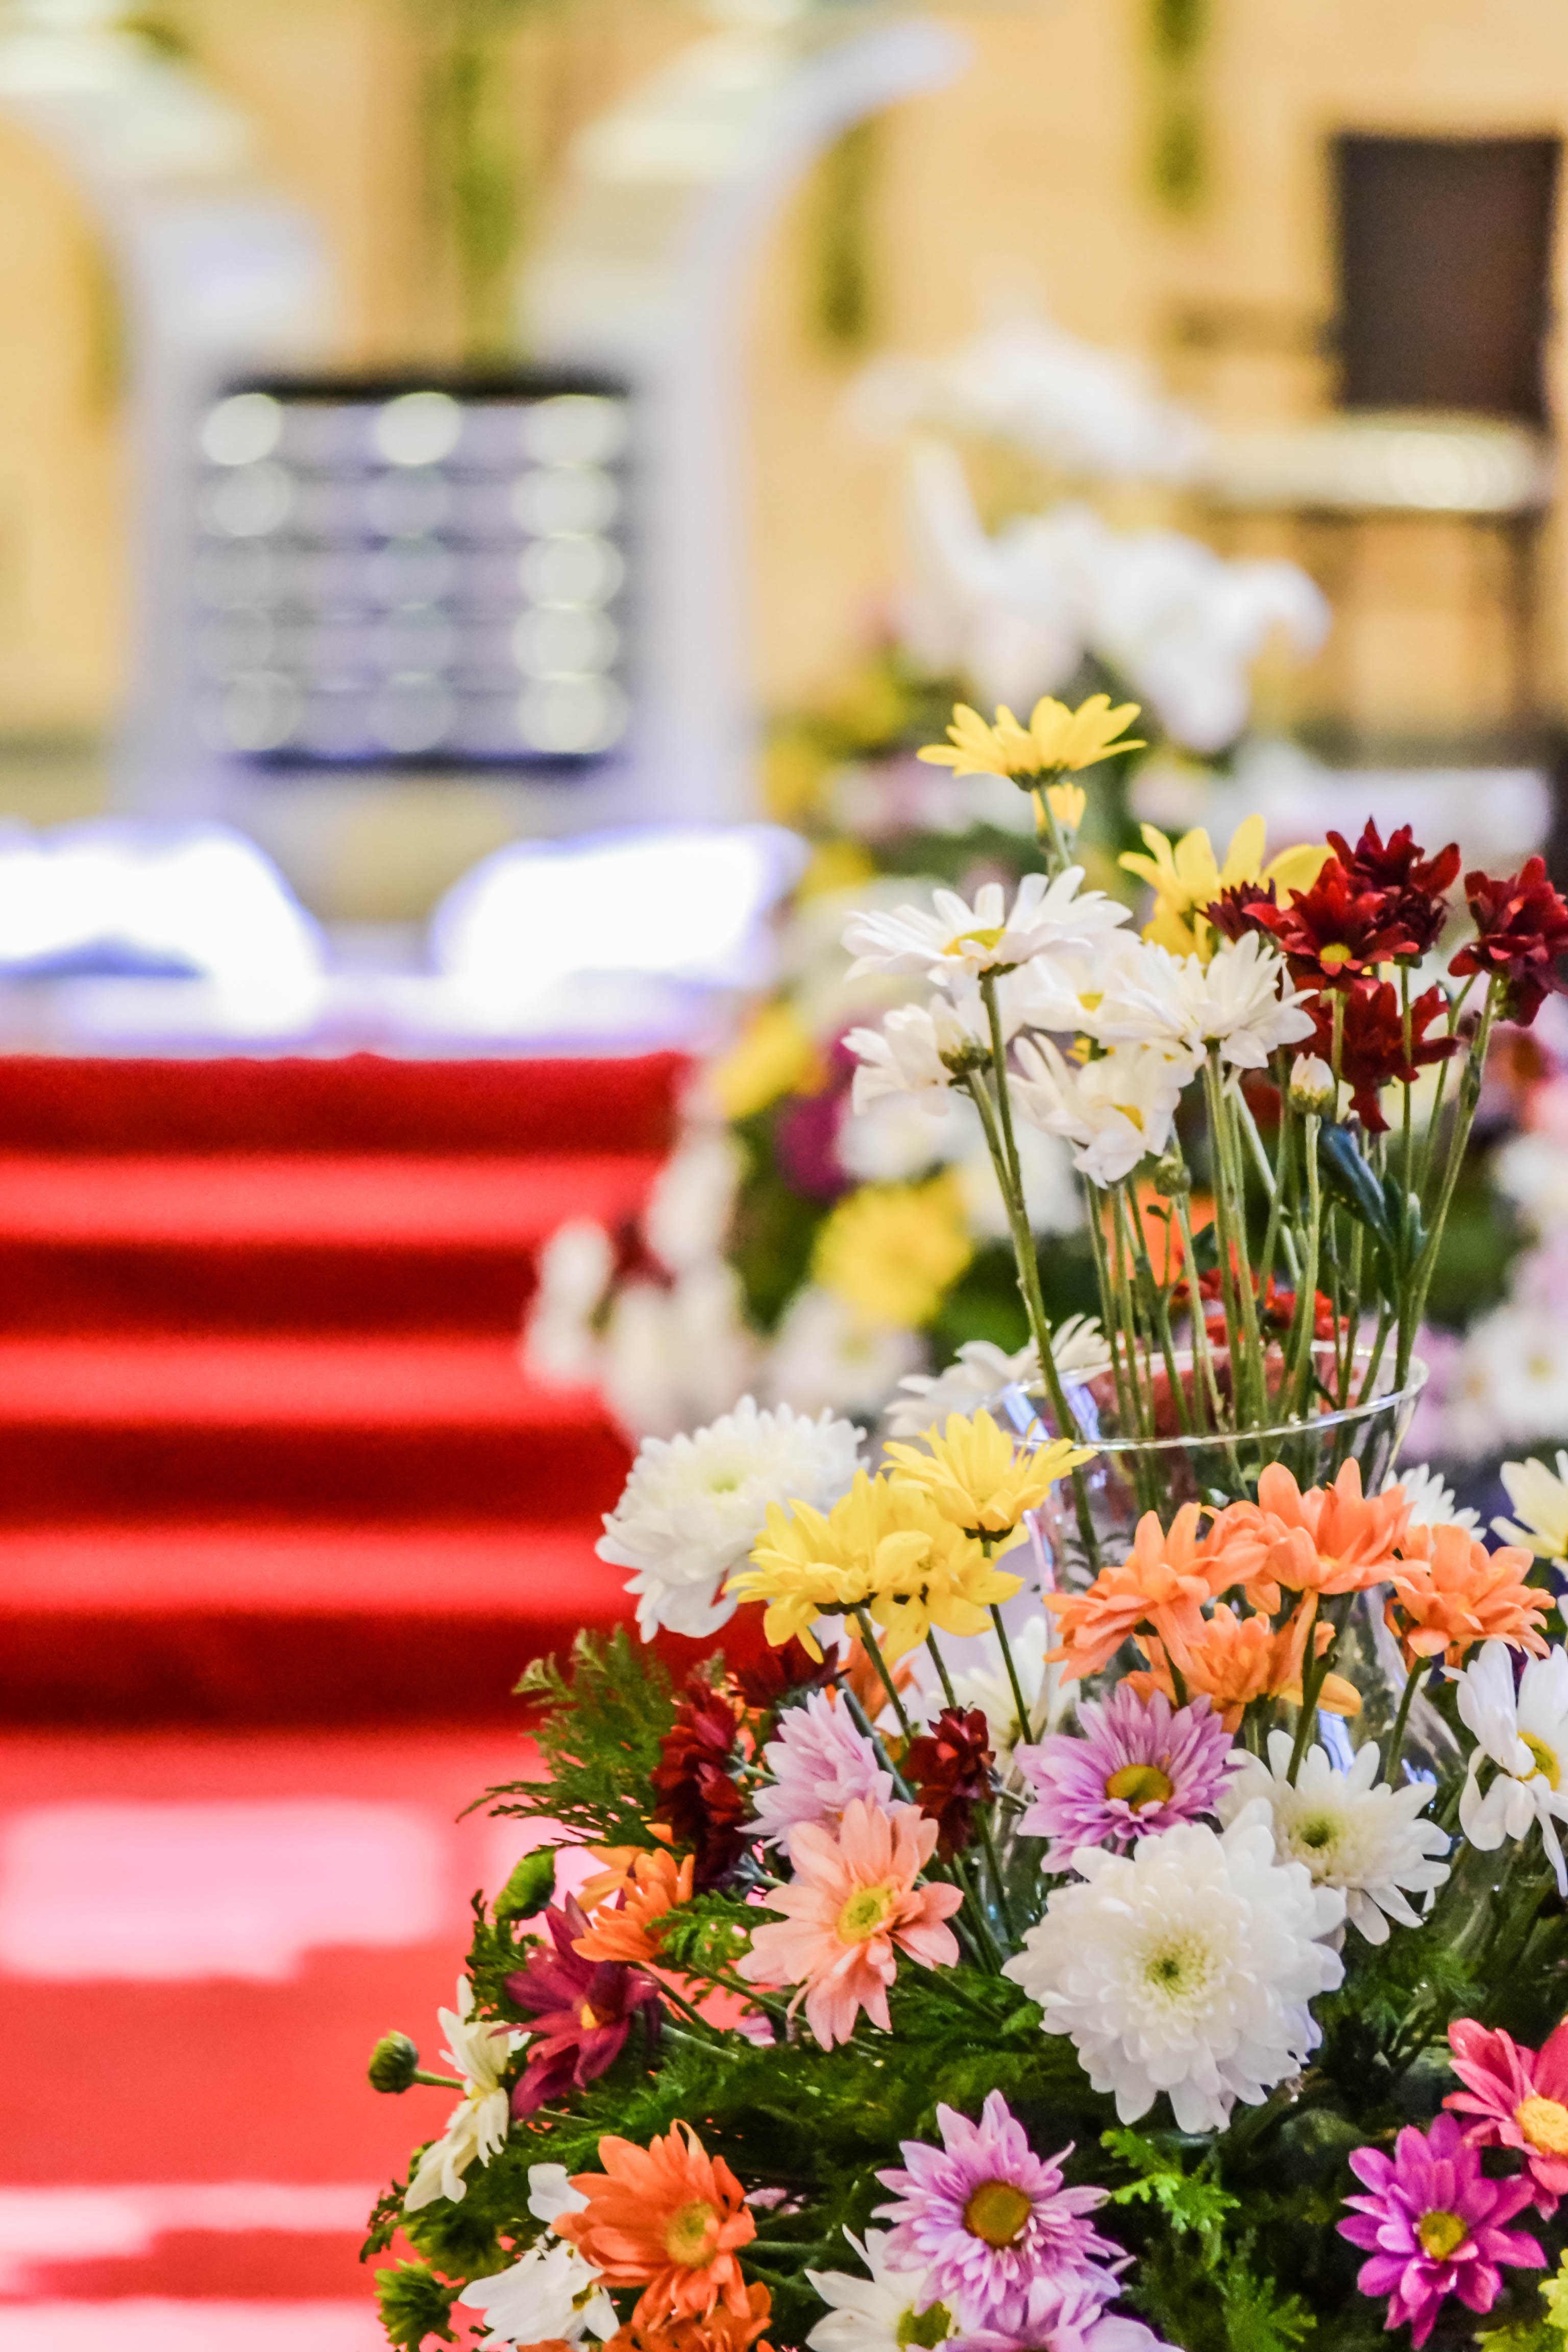
plant, flower, flora, aisle, ceremony, floristry, flower bouquet, floral design, centrepiece, flower arranging